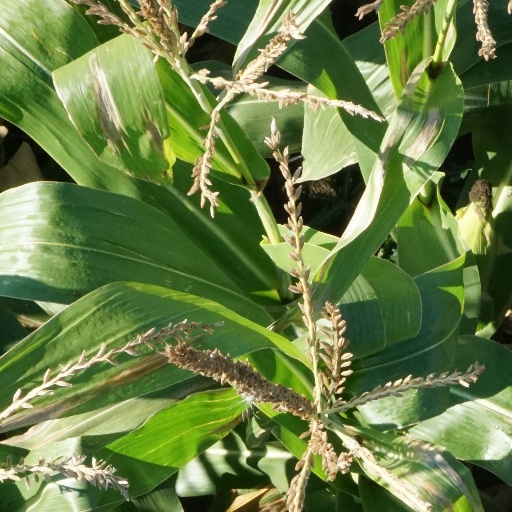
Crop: maize; corn